Afro

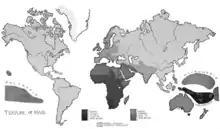
Global hair texture distribution

During the history of slavery in the United States, most African Americans styled their hair in an attempt to mimic the styles of the predominantly white society in which they lived. Afro-textured hair, characterized by its tight kinks, has been described as being kinky, coarse, cottony, nappy, or woolly. These characteristics represented the antithesis of the European American standard of beauty, and led to a negative view of kinky hair. As a result, the practice of straightening gained popularity among African Americans.